United States Army's Family and MWR Programs

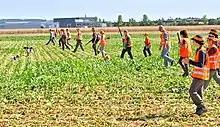
Foxhunting in Germany organized by Wiesbaden Outdoor Recreation's Hunting, Fishing and Sport Shooting Program

The FMWR outdoor recreation program provides structured and recreation activities and instruction. By regulation, it offers diverse, healthful, vigorous, and comprehensive outdoor recreation programs, while conserving and protecting wildlife, forests, wetlands, and other natural resources.